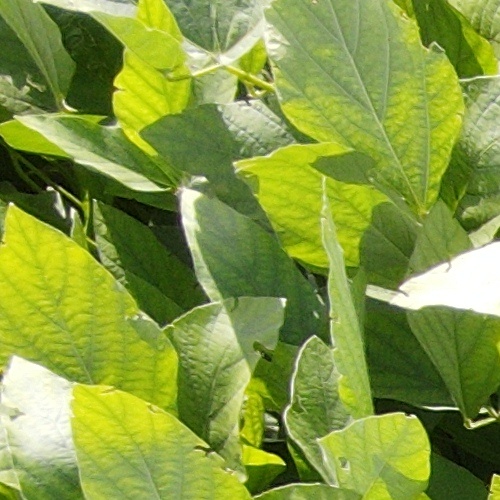
Label: Caterpillar